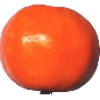
Label: clementine